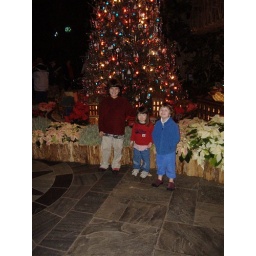
The kids in front of the train garden and the Christmas tree